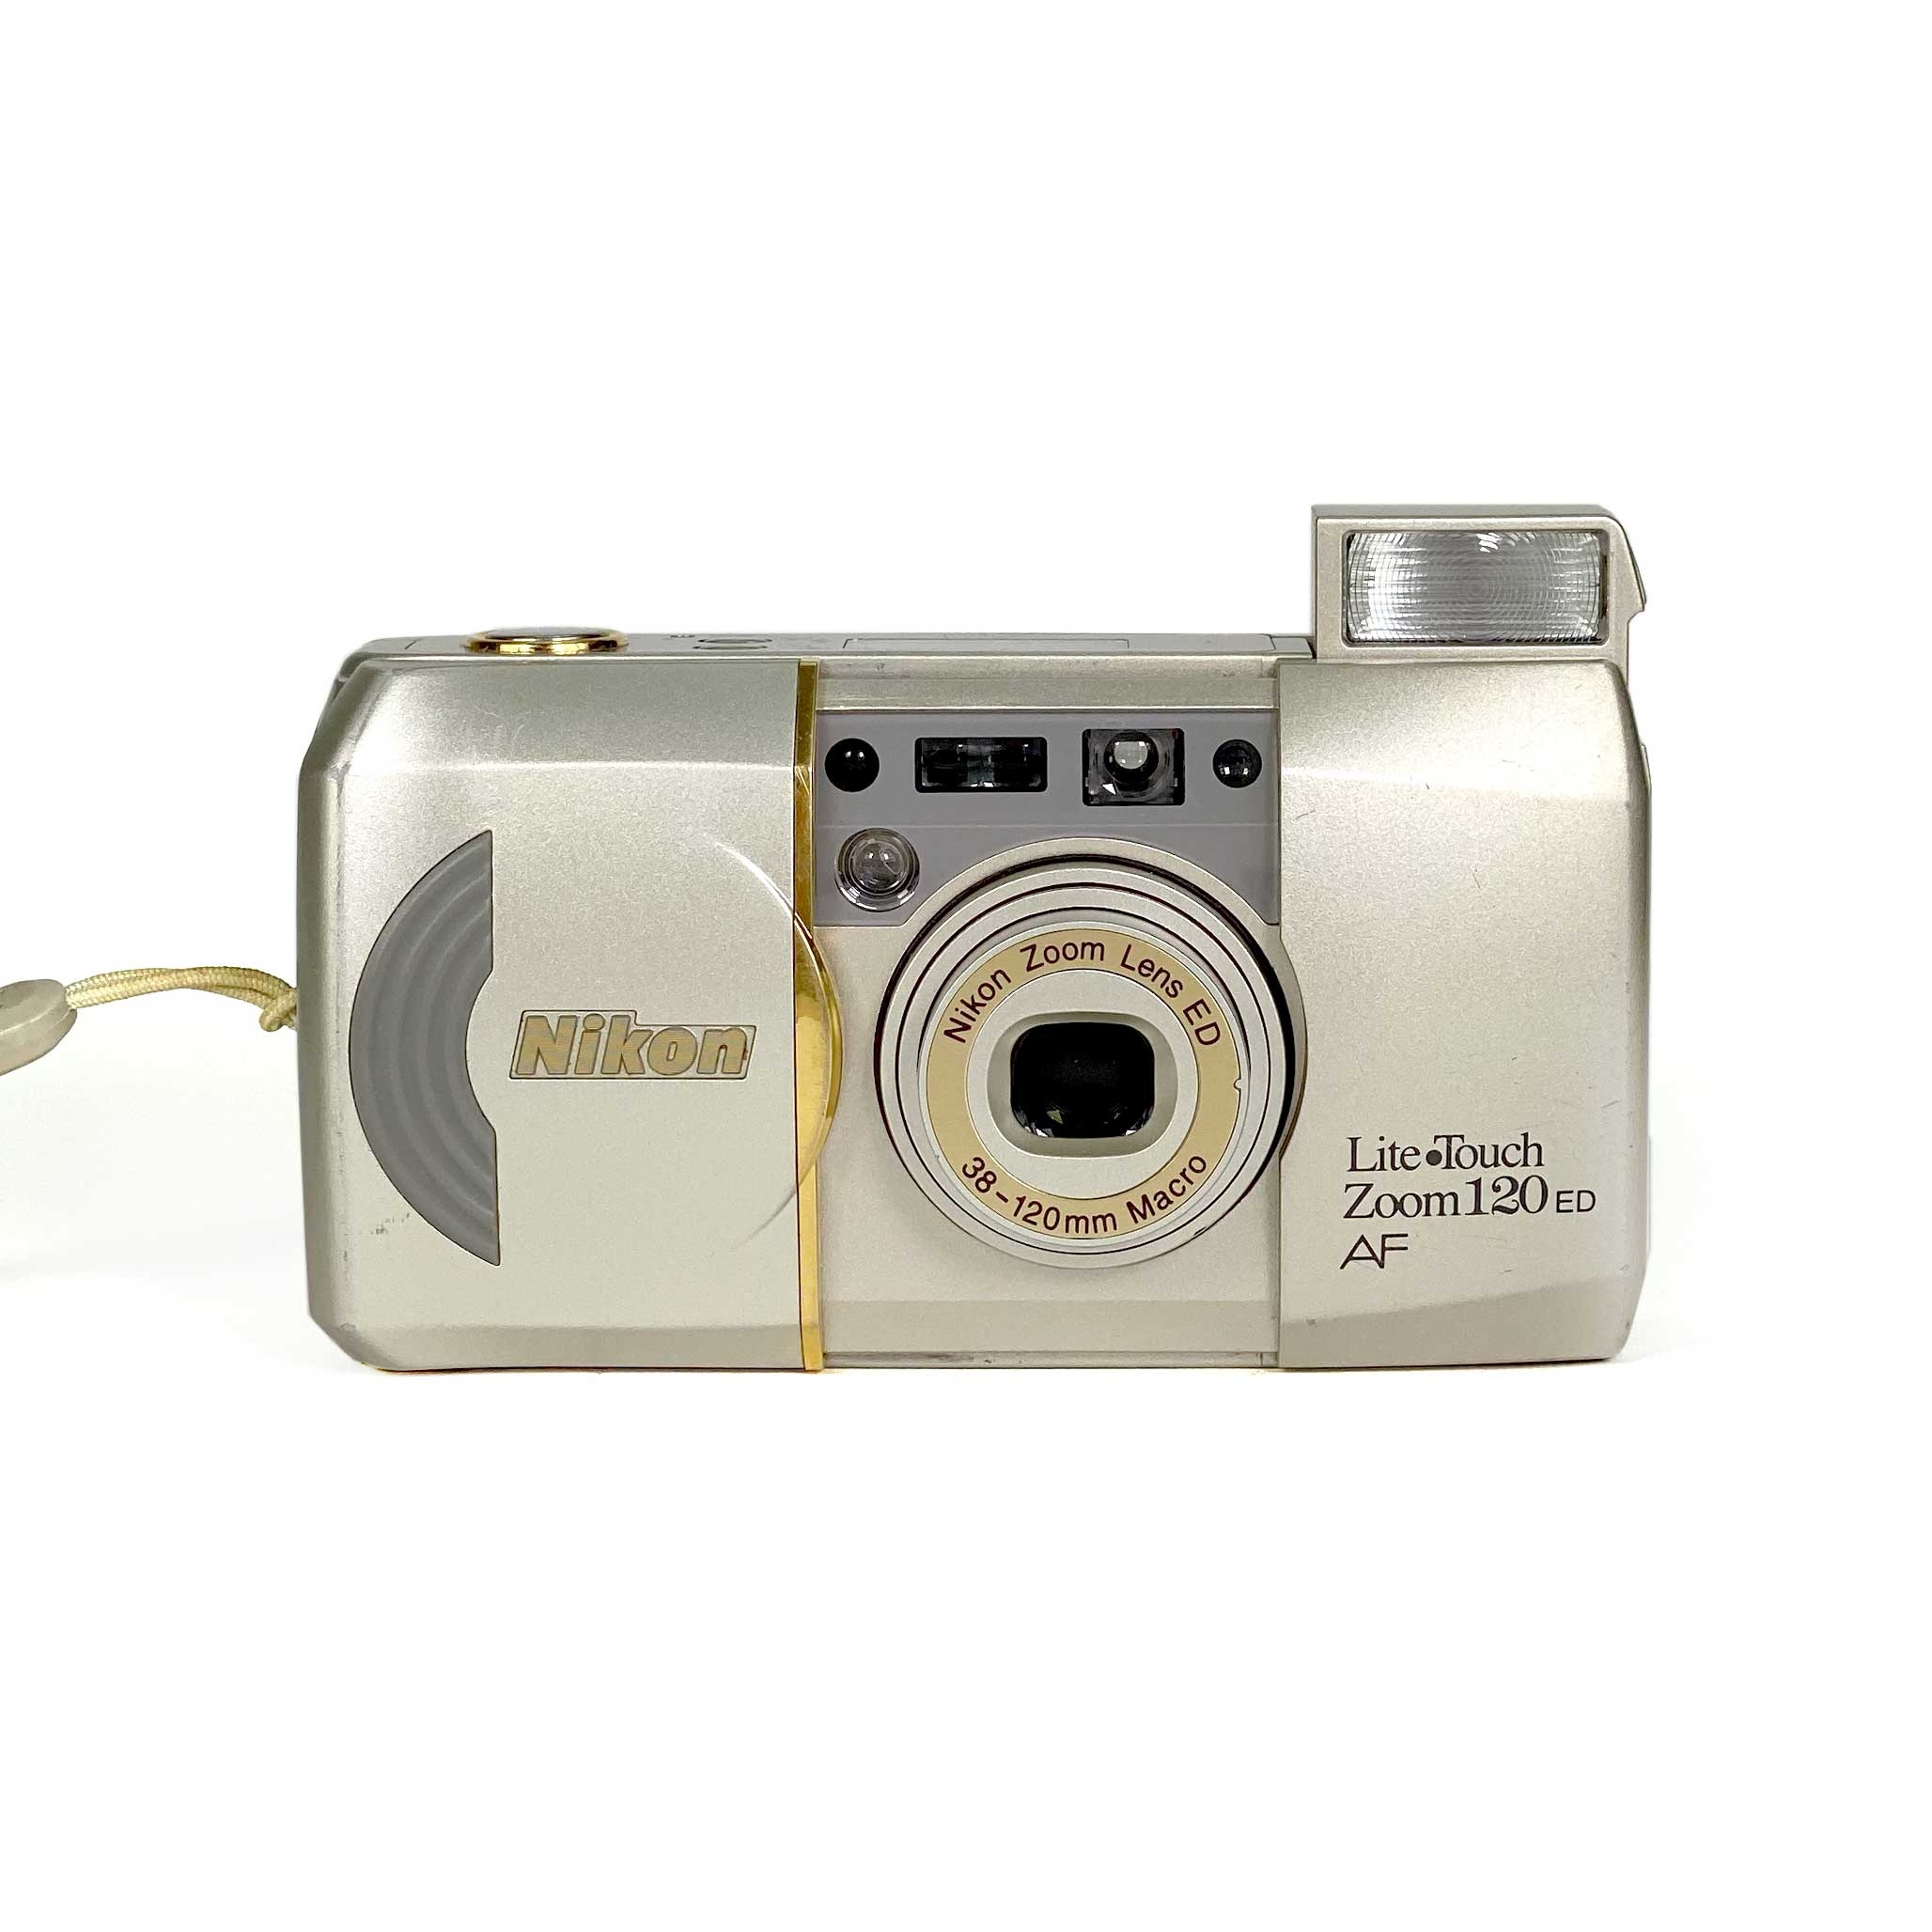
Nikon Lite Touch Zoom 120 ED AF
The Nikon Lite Touch 120 ED AF, part of the infamous Lite Touch series is an easy to use and simple re-useable point and shoot camera perfect for beginners. Equipped with a quality 38-120mm macro zoom lens, a built in automatic flash with various modes and a self timer, this camera can be used in all settings and is reliable and easy to use. The addition of a built in motor allows the camera to automatically advance and rewind the film for you meaning all you need to do is point and shoot. Features: 38-120mm f/5.3-10.5 Zoom Lens Automatic Film Advance Motor Winder Automatic Flash with various settings and manual override Automatic Focusing/Exposing Self Timer Red eye reduction Infinity Focus
Brand: Nikon
Category: Cameras & Optics > Cameras > Film Cameras > Compact Film Cameras